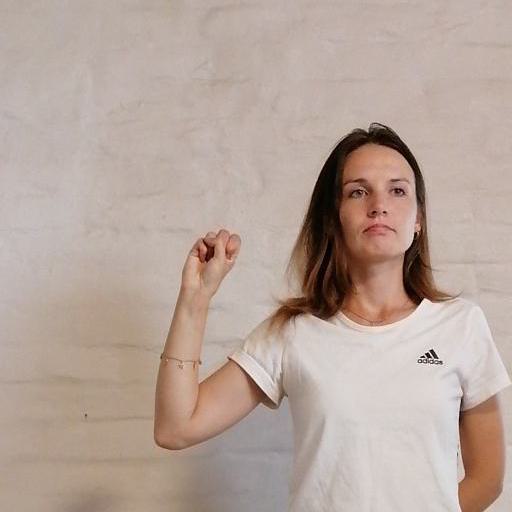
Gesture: fist